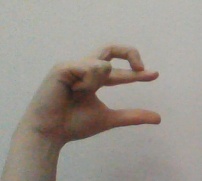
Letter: thal